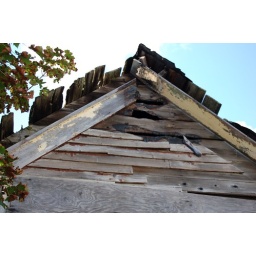
Boarded up house I found while walking around